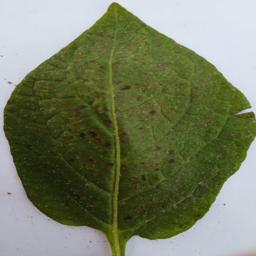
Etiqueta: Tizon_Temprano